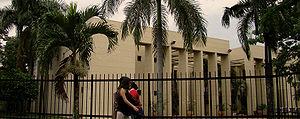
Cali, officiellement Santiago de Cali, est une ville située dans l'ouest de la Colombie. C'est la capitale du département de Valle del Cauca. Avec ses 2 500 000 habitants, Cali se place au troisième rang des villes les plus peuplées de Colombie.